Sunny Leone

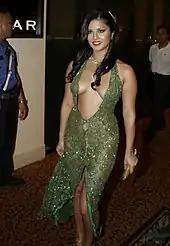
Leone at AVN Awards 2006

That same year, Leone signed a three-year contract with Vivid Entertainment with which she transitioned into hardcore pornography, stating that she would only do lesbian scenes. Her first movie released was titled "Sunny", and was released in December 2005. Her next movie, "Virtual Vivid Girl Sunny Leone", was the first interactive title for Leone, who was the first Vivid Girl to make such a movie. Taking only four days to film, the movie won her first AVN Award (Best Interactive DVD). She followed this with "Sunny Loves Cher", which featured her first on-screen squirting, and "The Female Gardner" co-starring Mikayla Mendez and Daisy Marie.